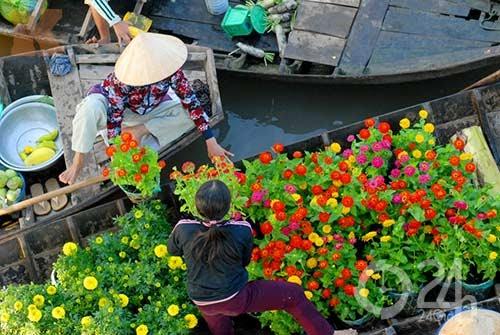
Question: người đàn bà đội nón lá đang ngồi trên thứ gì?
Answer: bà ấy đang ngồi trên chiếc thuyền